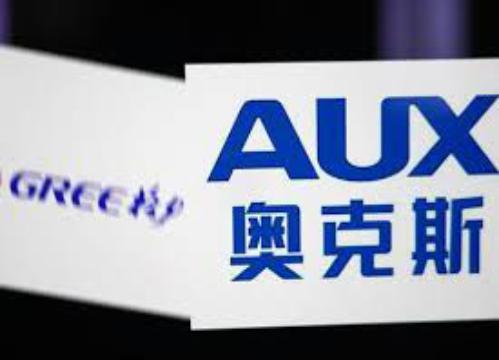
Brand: auxx-1
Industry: Electronic